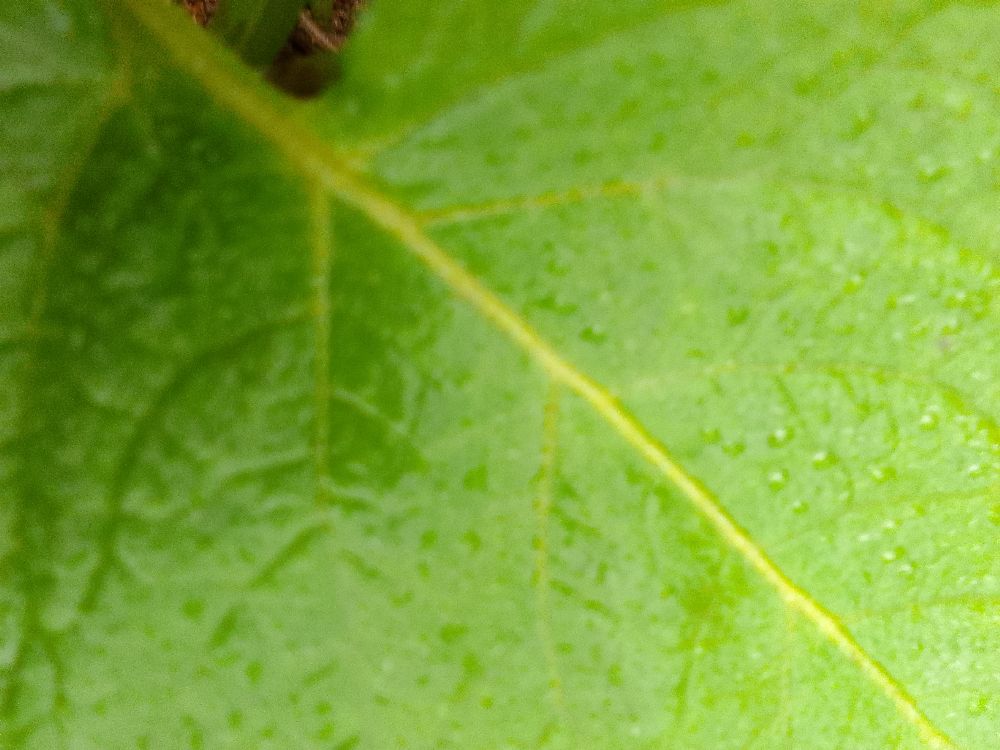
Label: Healthy